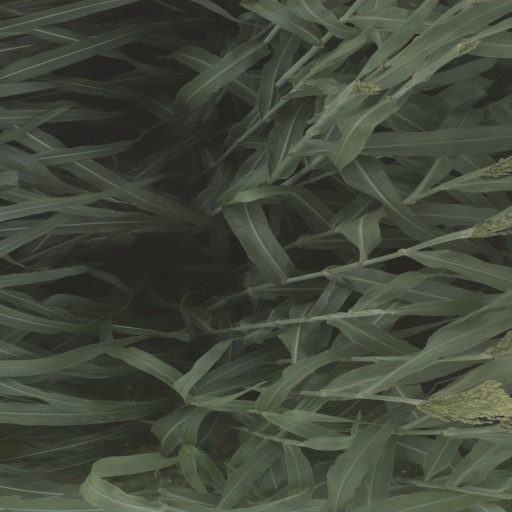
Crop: sorghum